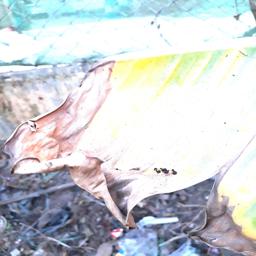
Label: POTASSIUM DEFICIENCY